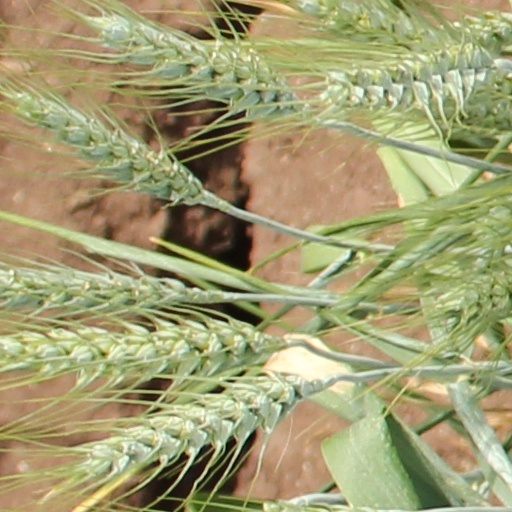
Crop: wheat